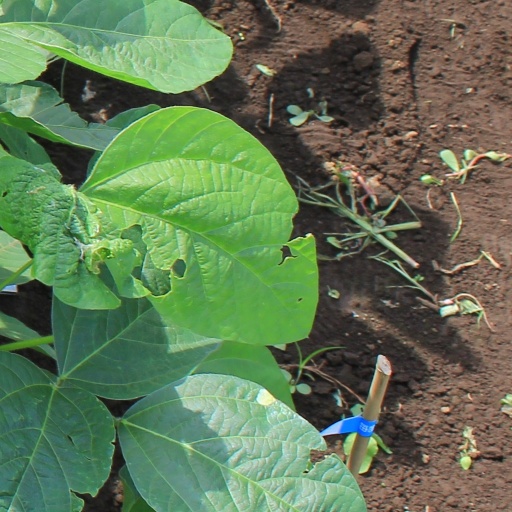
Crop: soybean